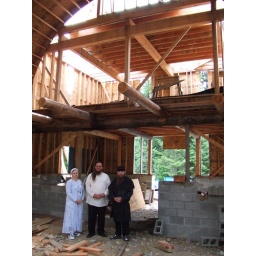
The church will include a balcony for the monks and the bell tower is above the balcony.